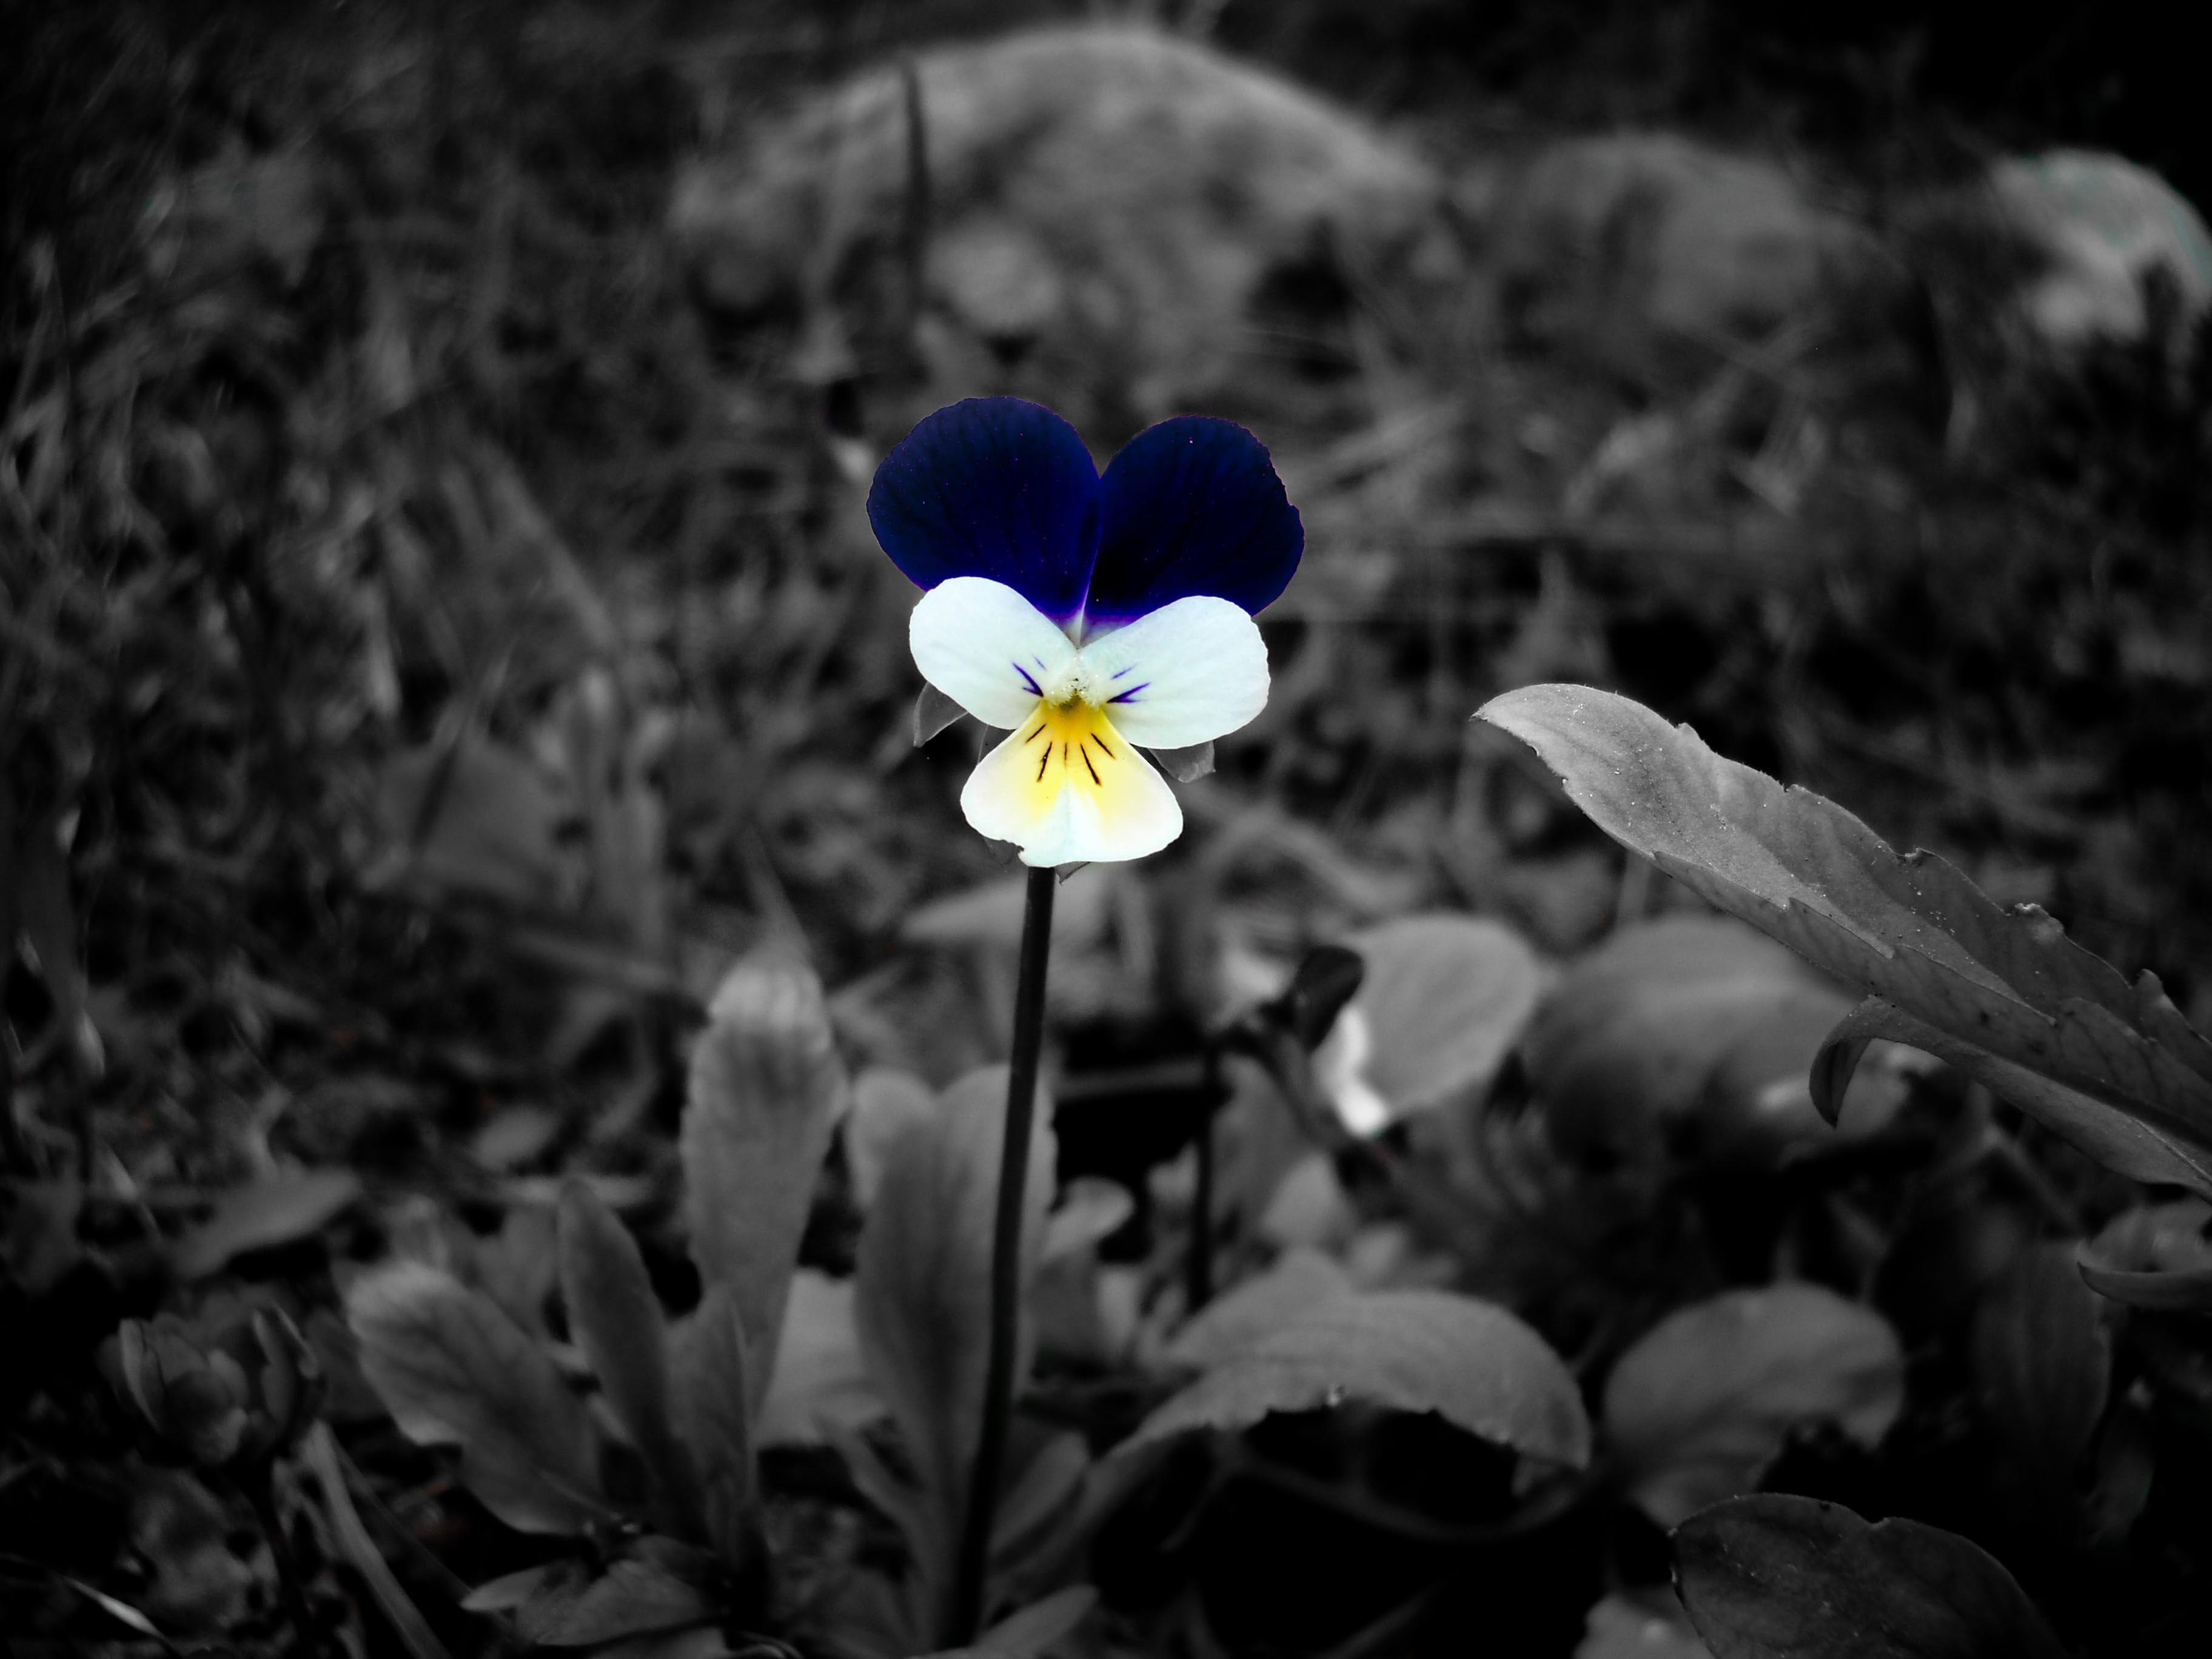
nature, blossom, black and white, plant, white, photography, leaf, flower, petal, bloom, summer, floral, love, bouquet, spring, natural, darkness, botany, black, garden, monochrome, flora, wildflower, close up, eye, macro photography, flowering plant, monochrome photography, land plant, violet family, color accent